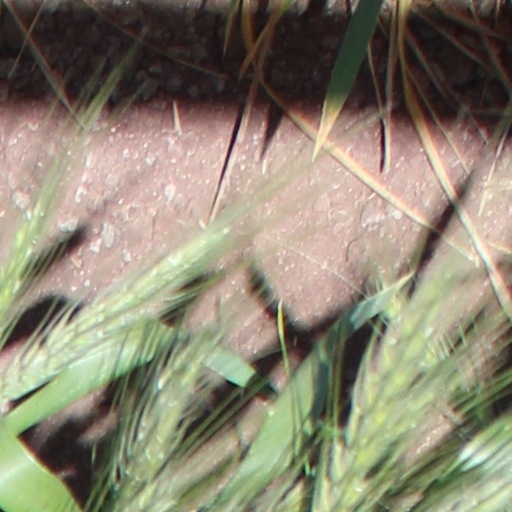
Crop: wheat